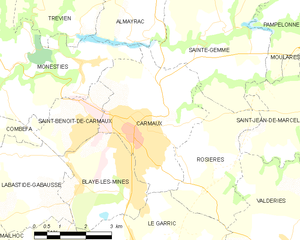
Carte des communes françaises Carmaux